Sleeping car

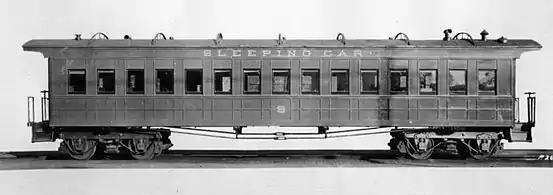
Pullman sleeping car, original to the William Crooks locomotive, on display in Duluth, Minnesota

The sleeping car or sleeper (often ) is a railway passenger car that can accommodate all passengers in beds of one kind or another, for the purpose of sleeping. George Pullman was the main American innovator and owner of sleeper cars in the late 19th and early 20th centuries when railroads dominated intercity passenger travel.